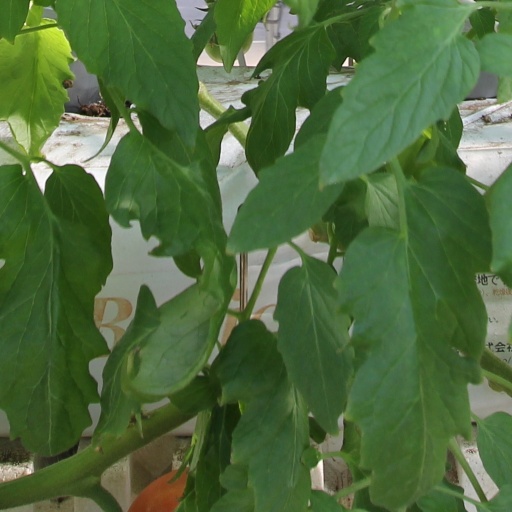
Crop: tomato